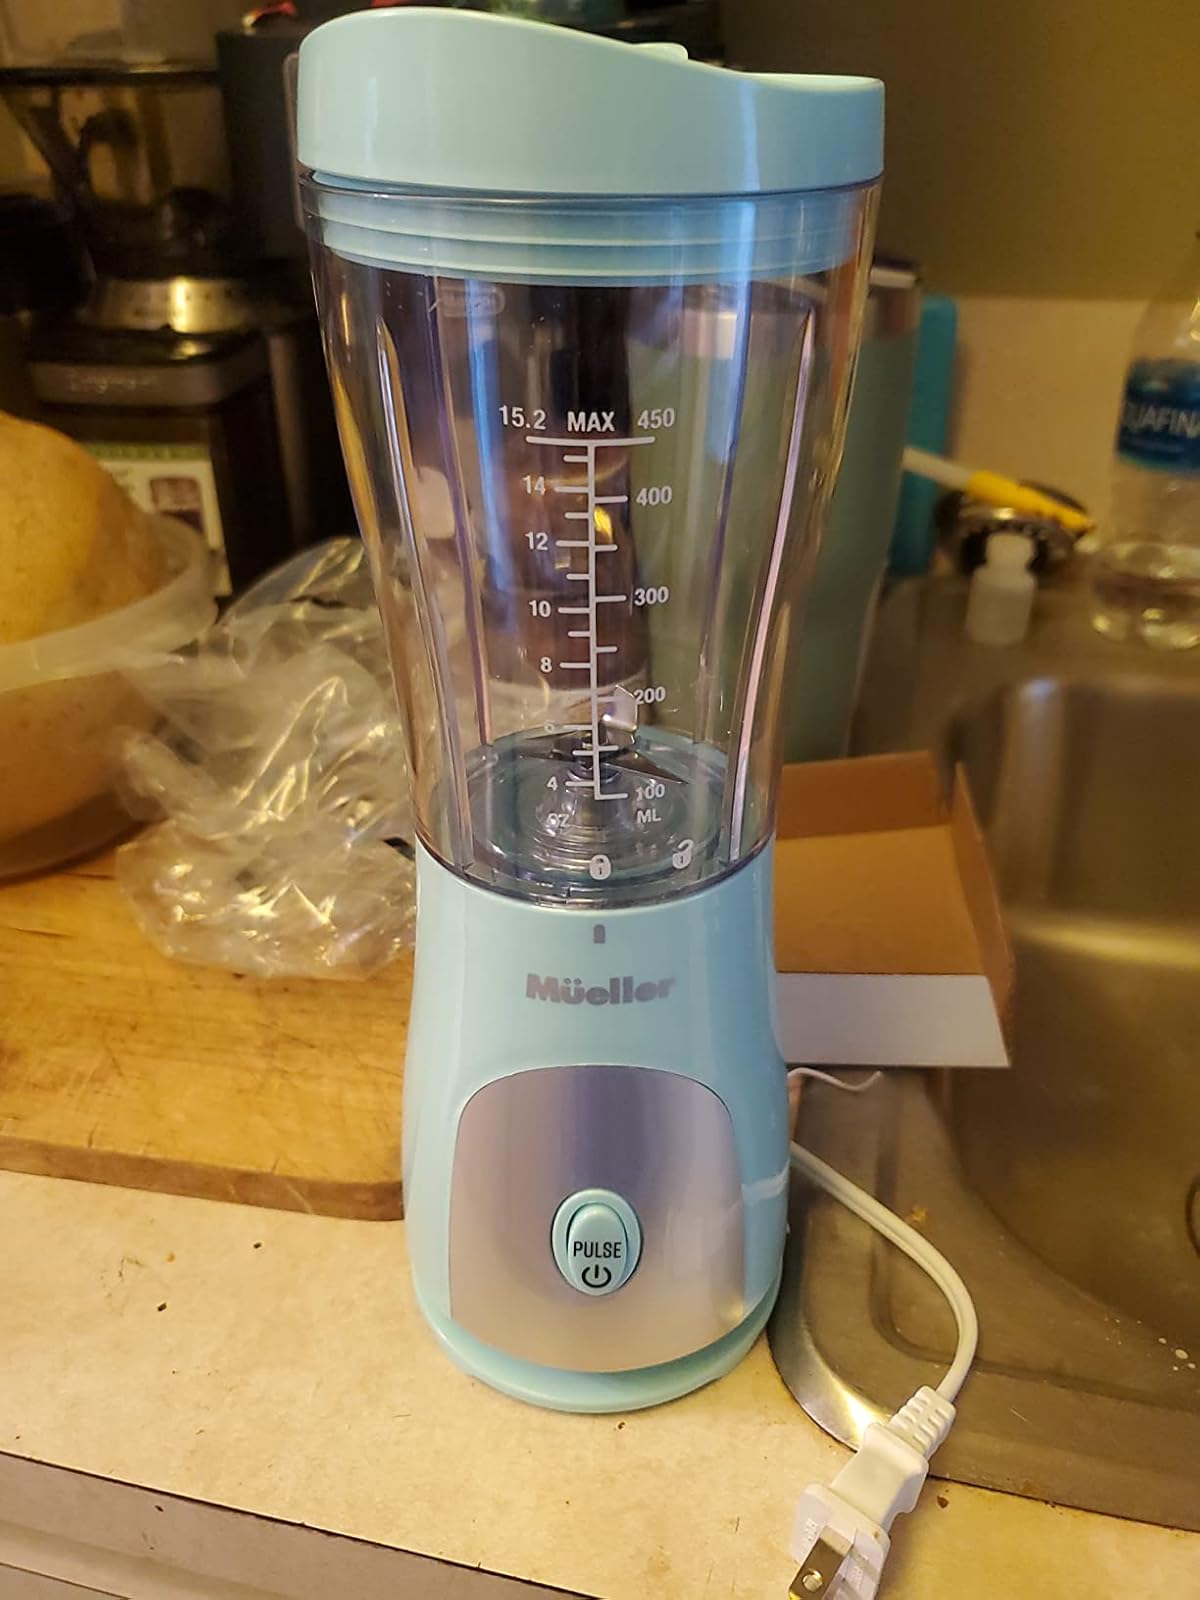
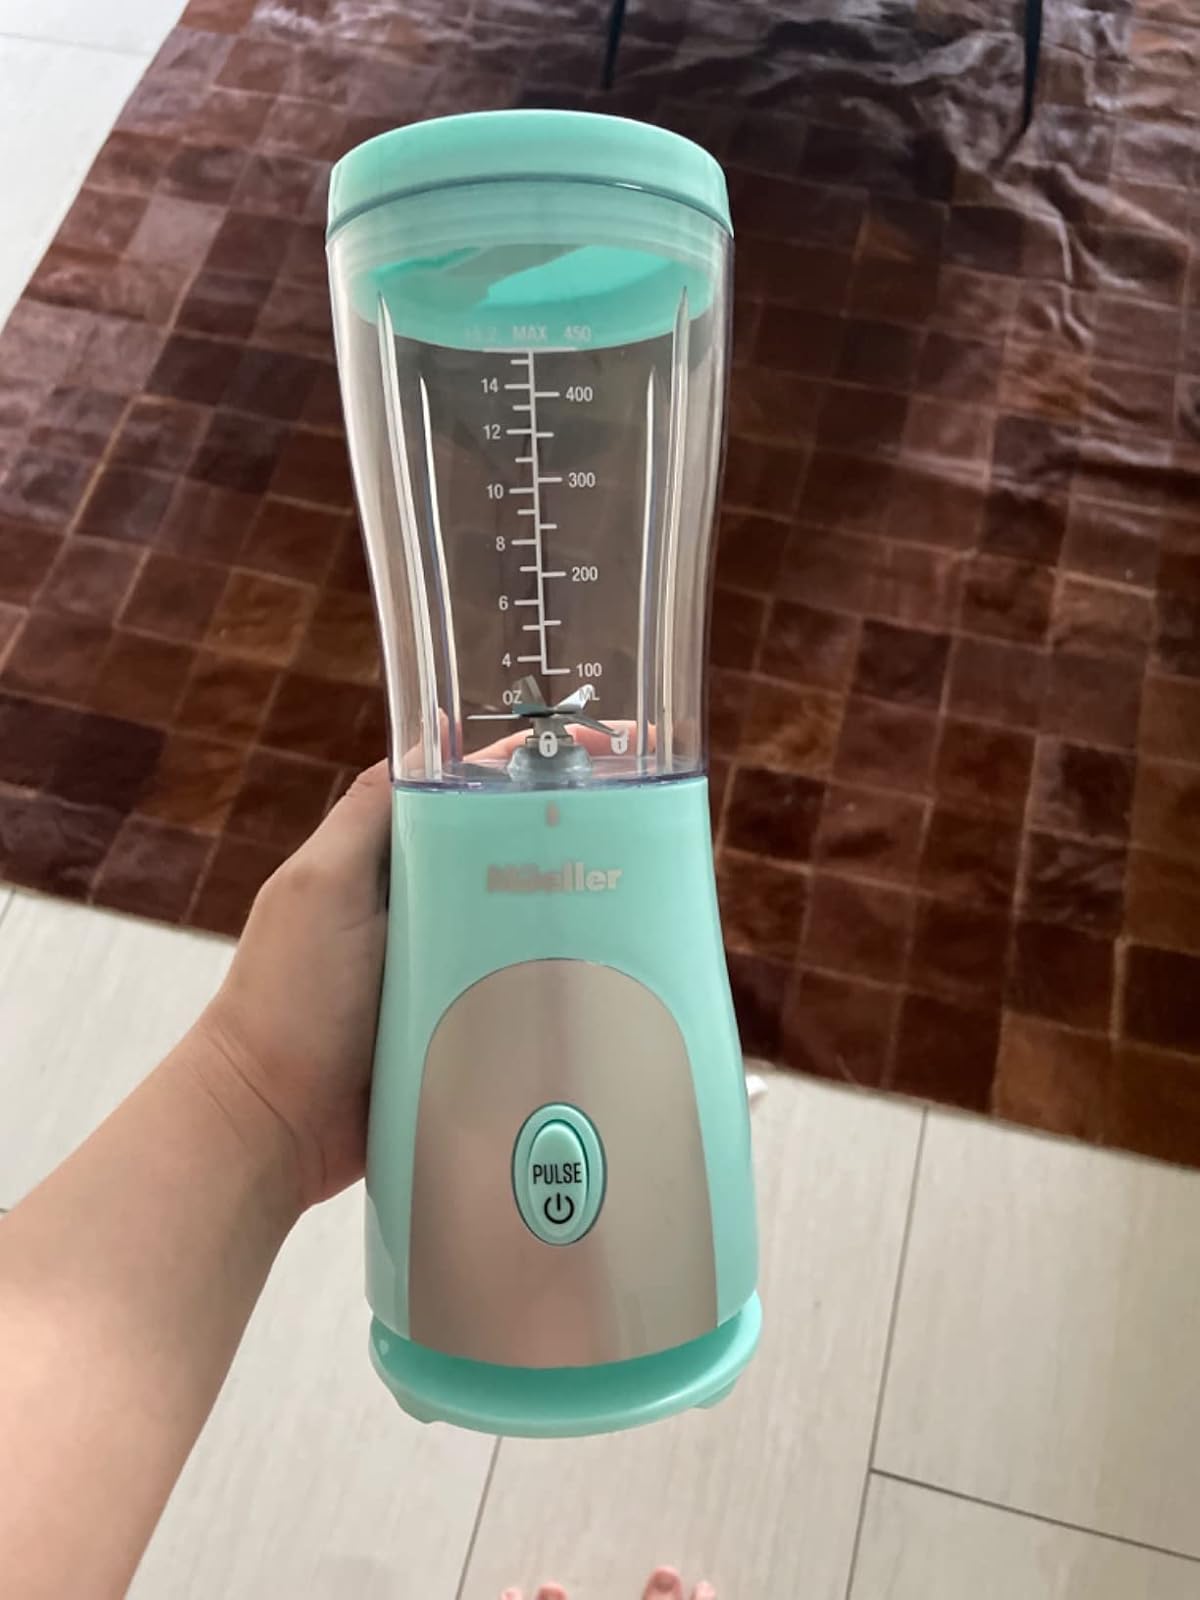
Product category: items_blender
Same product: yes